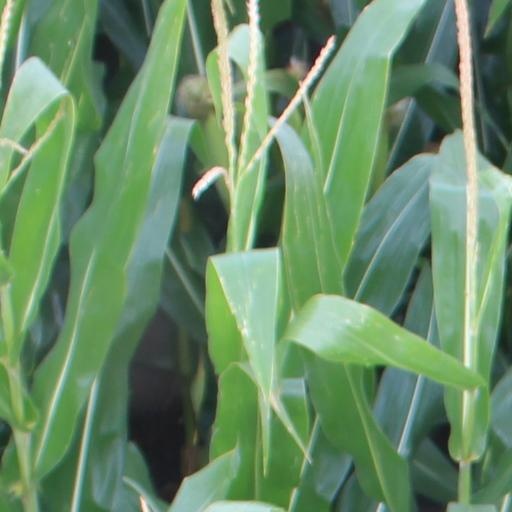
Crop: maize; corn